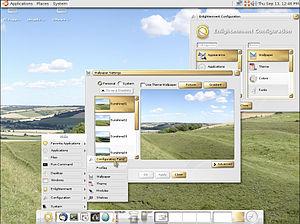
Windows, Icons, Menus and Pointing device, plus connu sous son acronyme WIMP, est le paradigme des bases fonctionnelles d'une interface graphique en informatique.